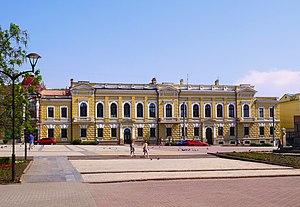
Kropyvnytskyï est une ville d'Ukraine et la capitale administrative de l'oblast de Kirovohrad. Sa population s'élevait à 225 339 habitants en 2020.